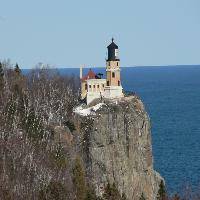
Weather: sun or clear